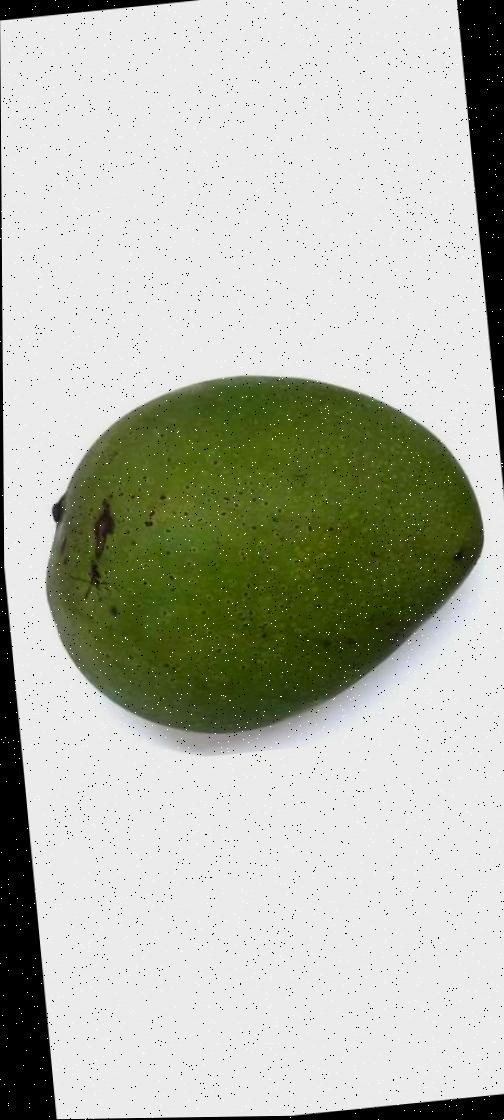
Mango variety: Ashshina Zhinuk